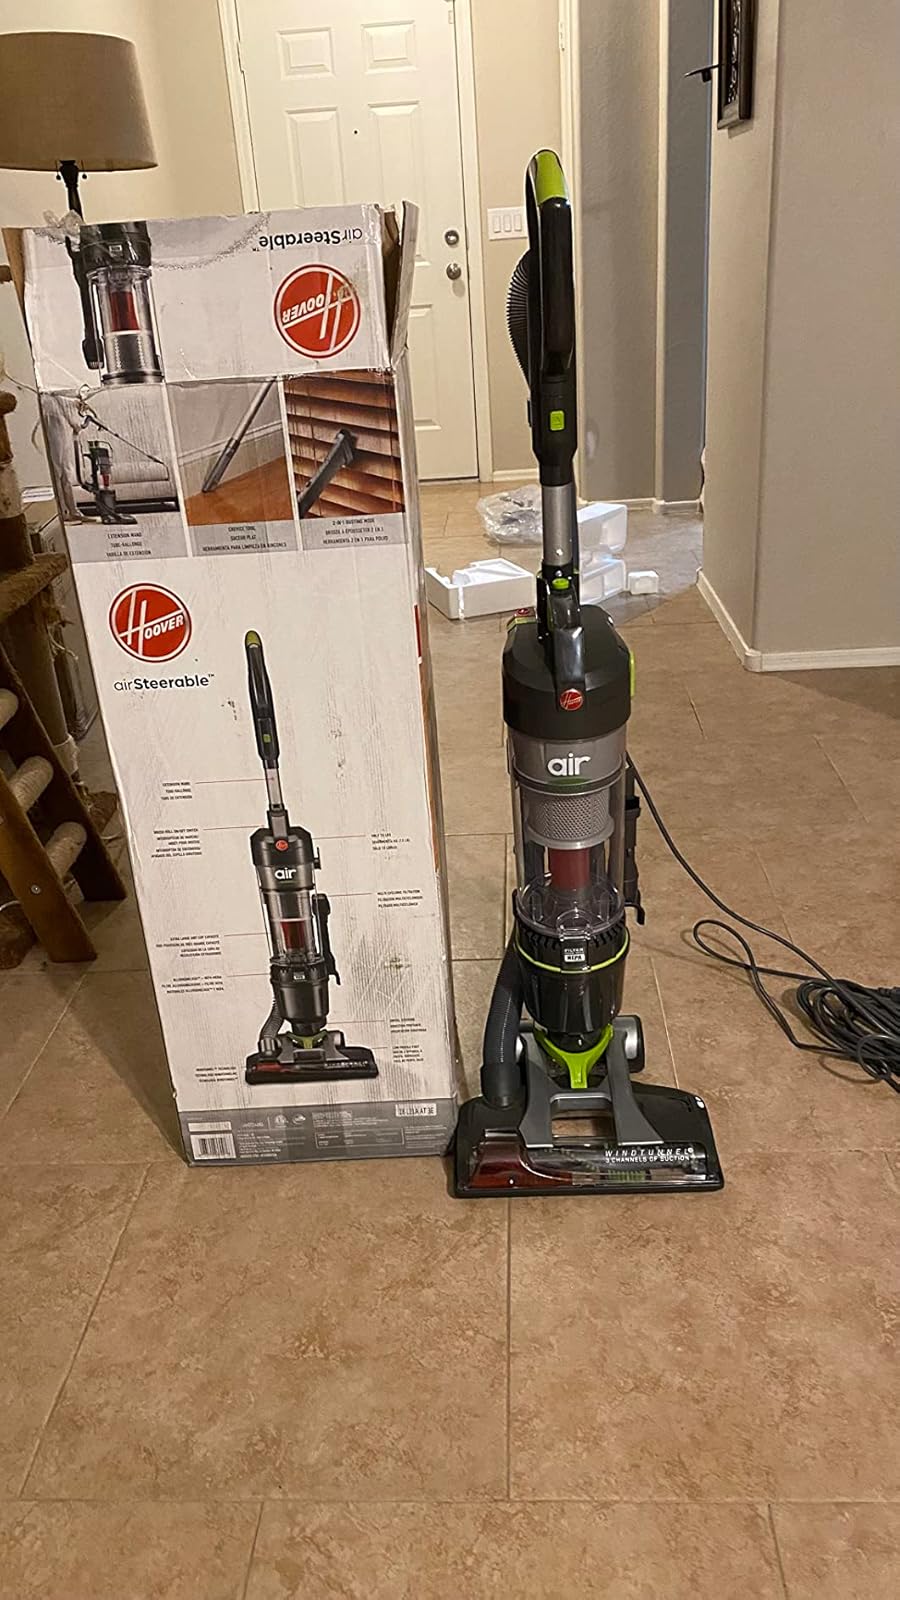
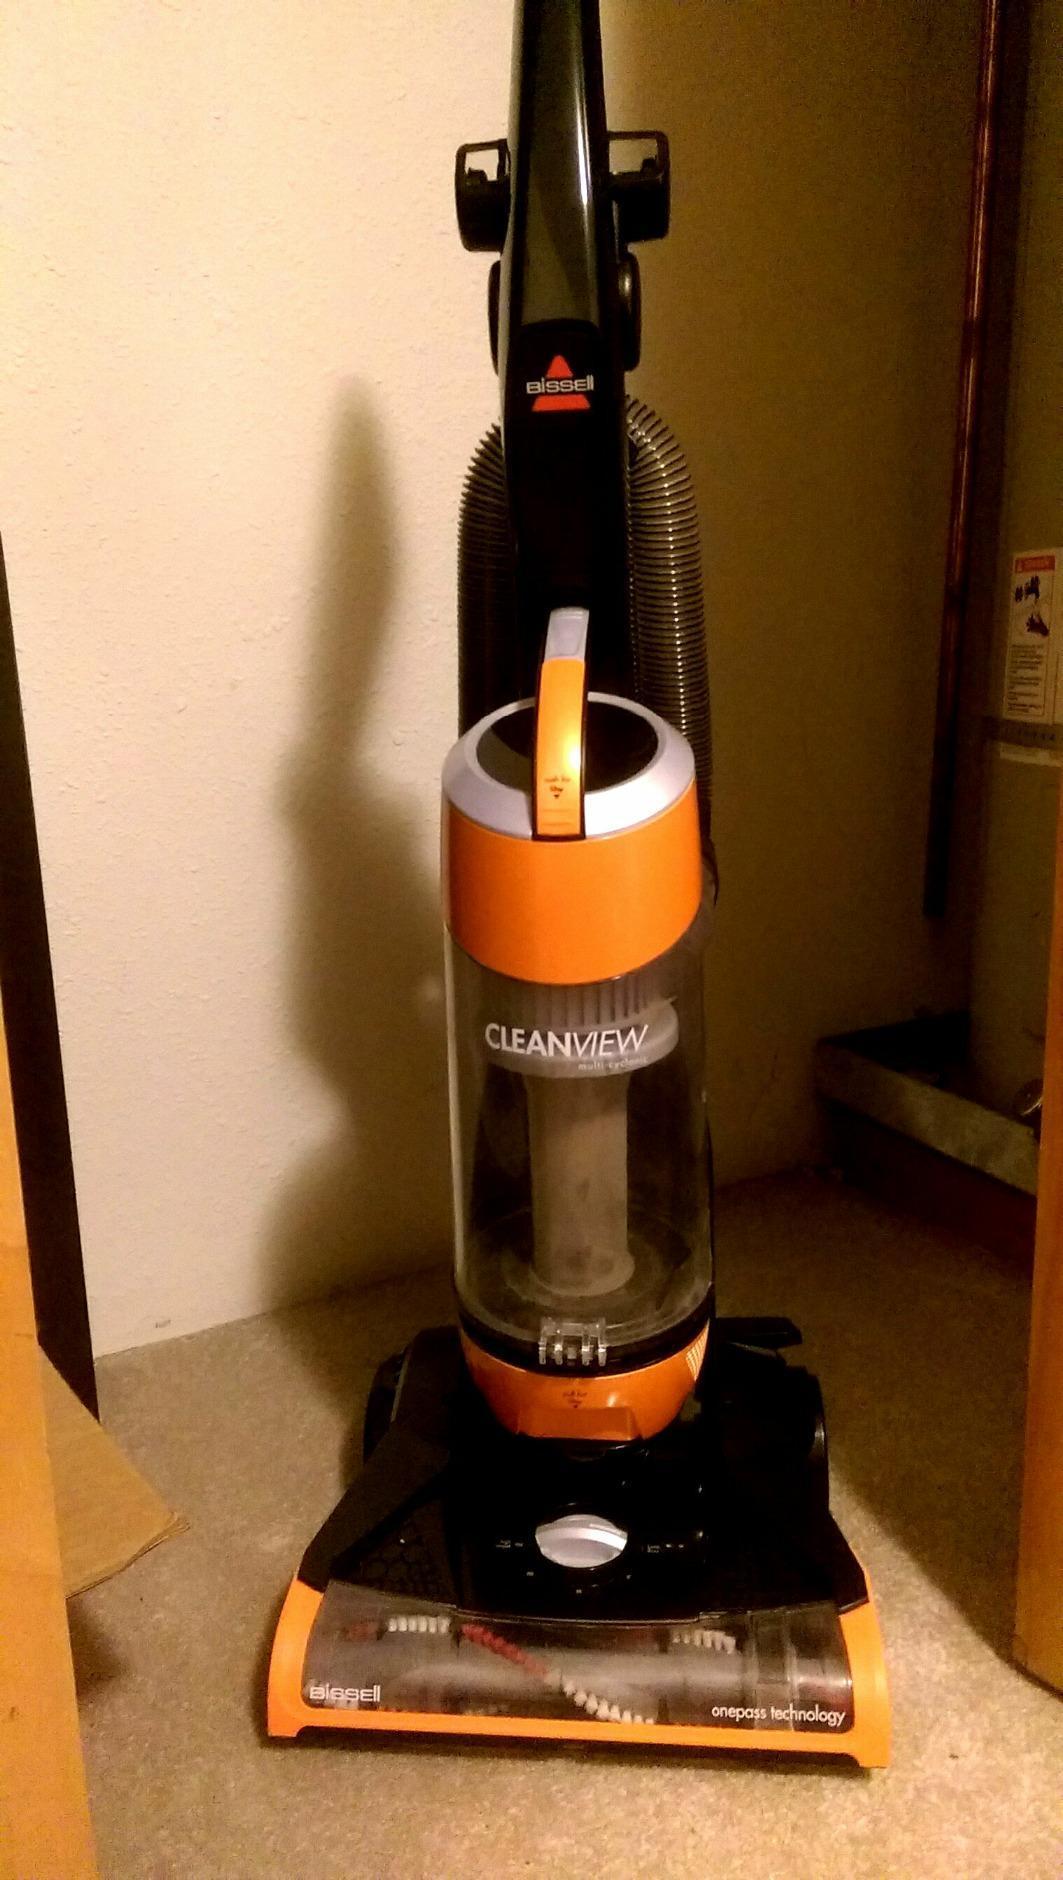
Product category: items_vacuum
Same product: no